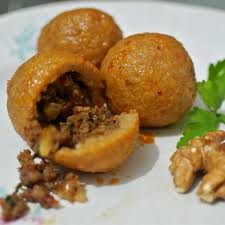
Yemek: icli_kofte